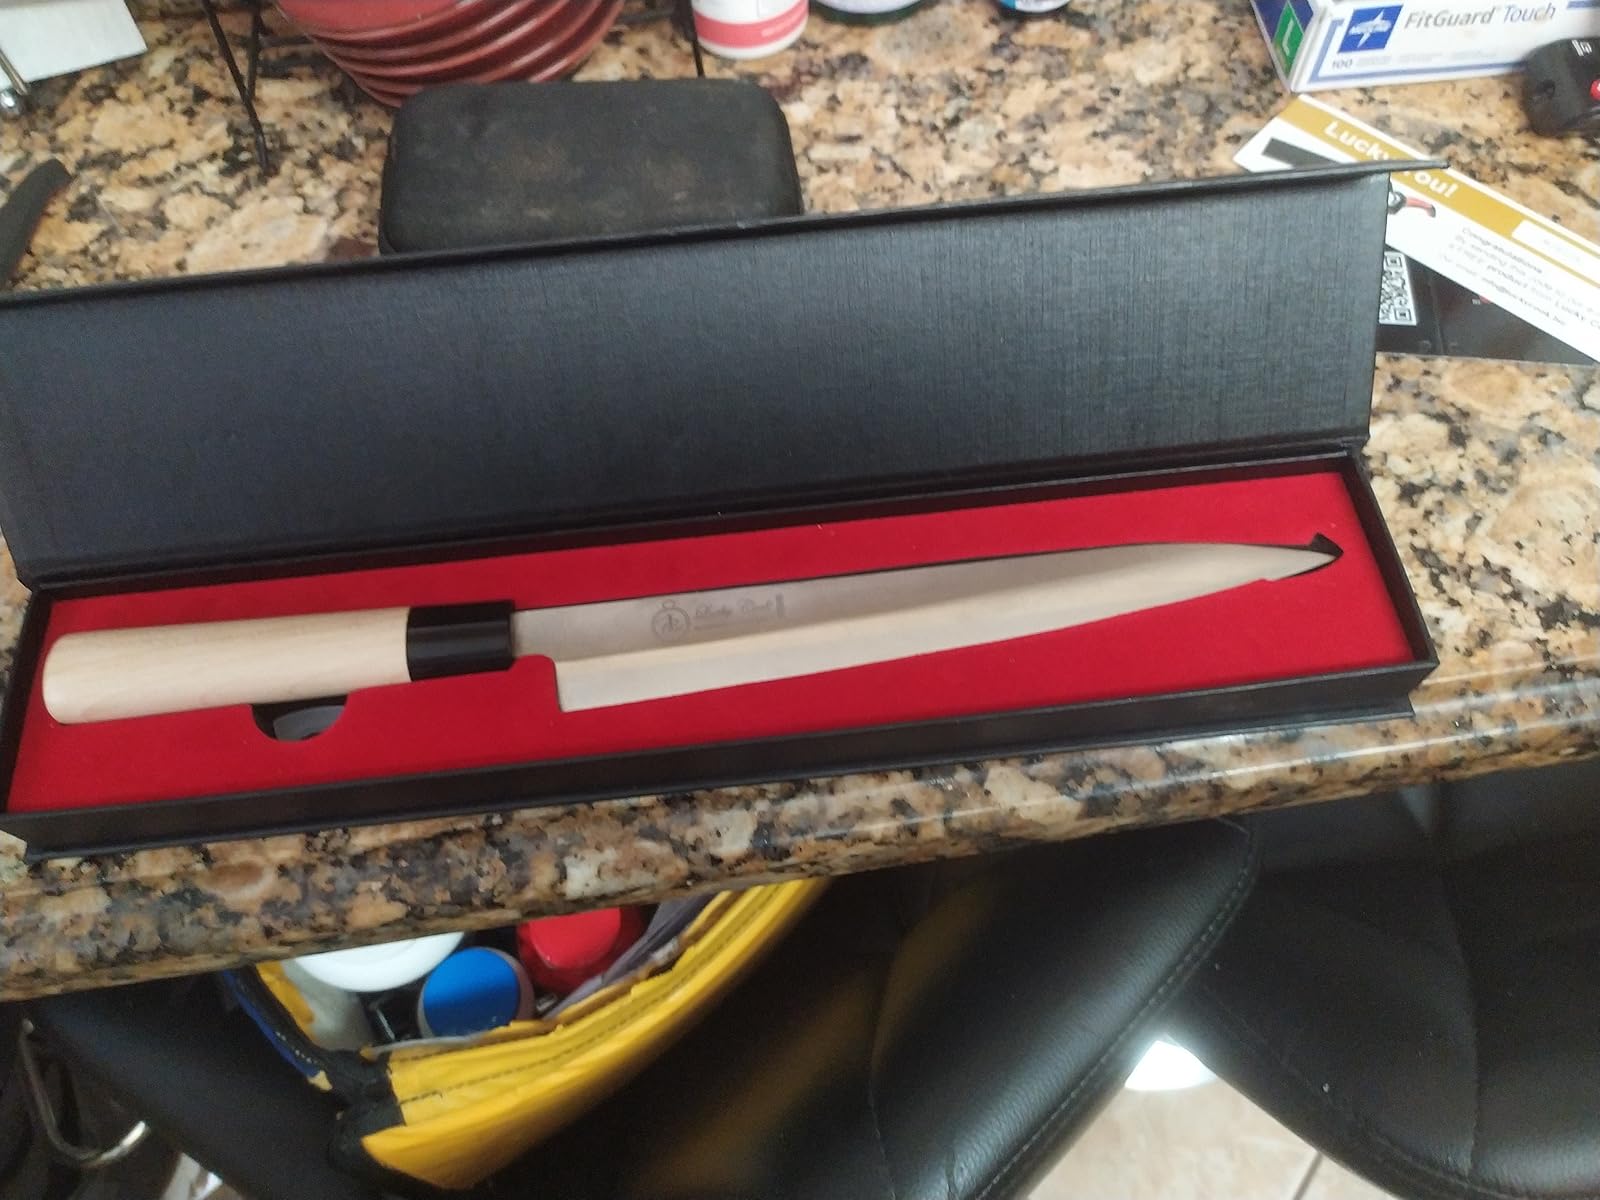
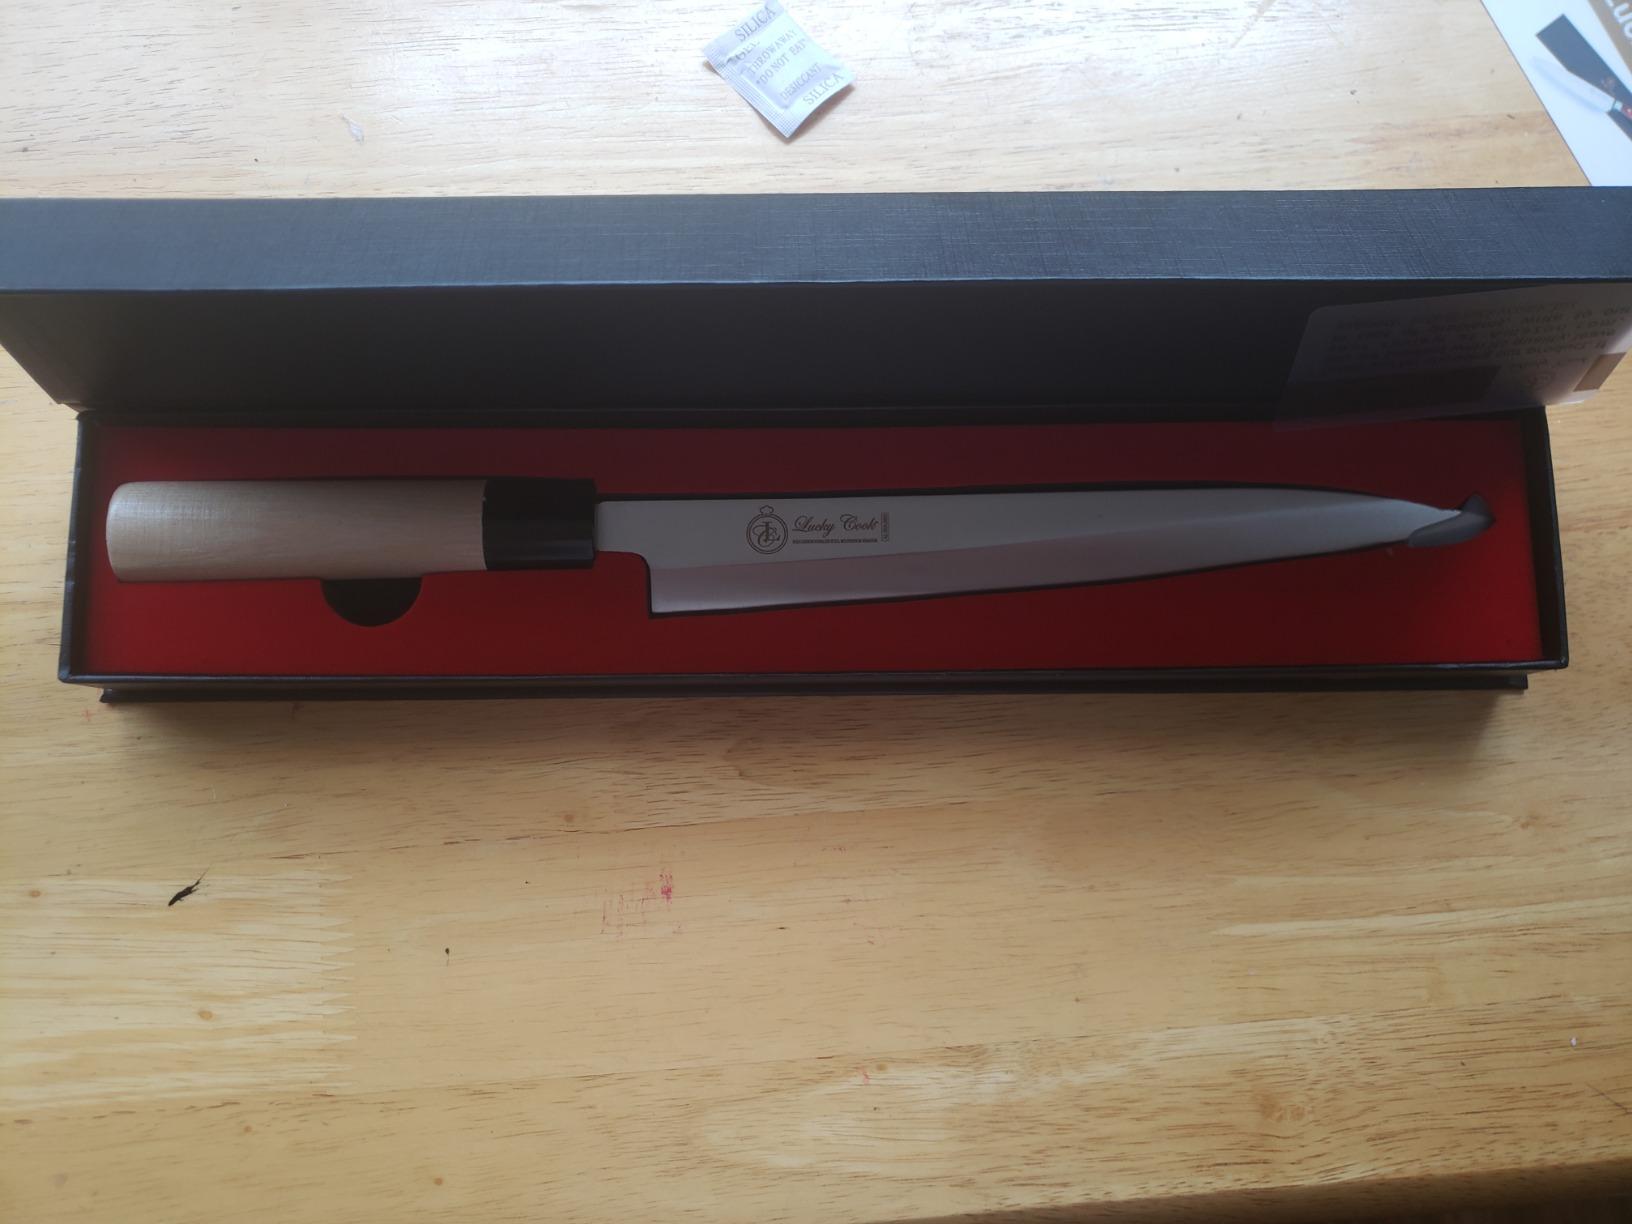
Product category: items_knife
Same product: yes